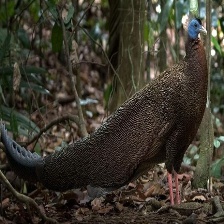
Species: GREAT ARGUS
Scientific name: ARGUSIANUS ARGU